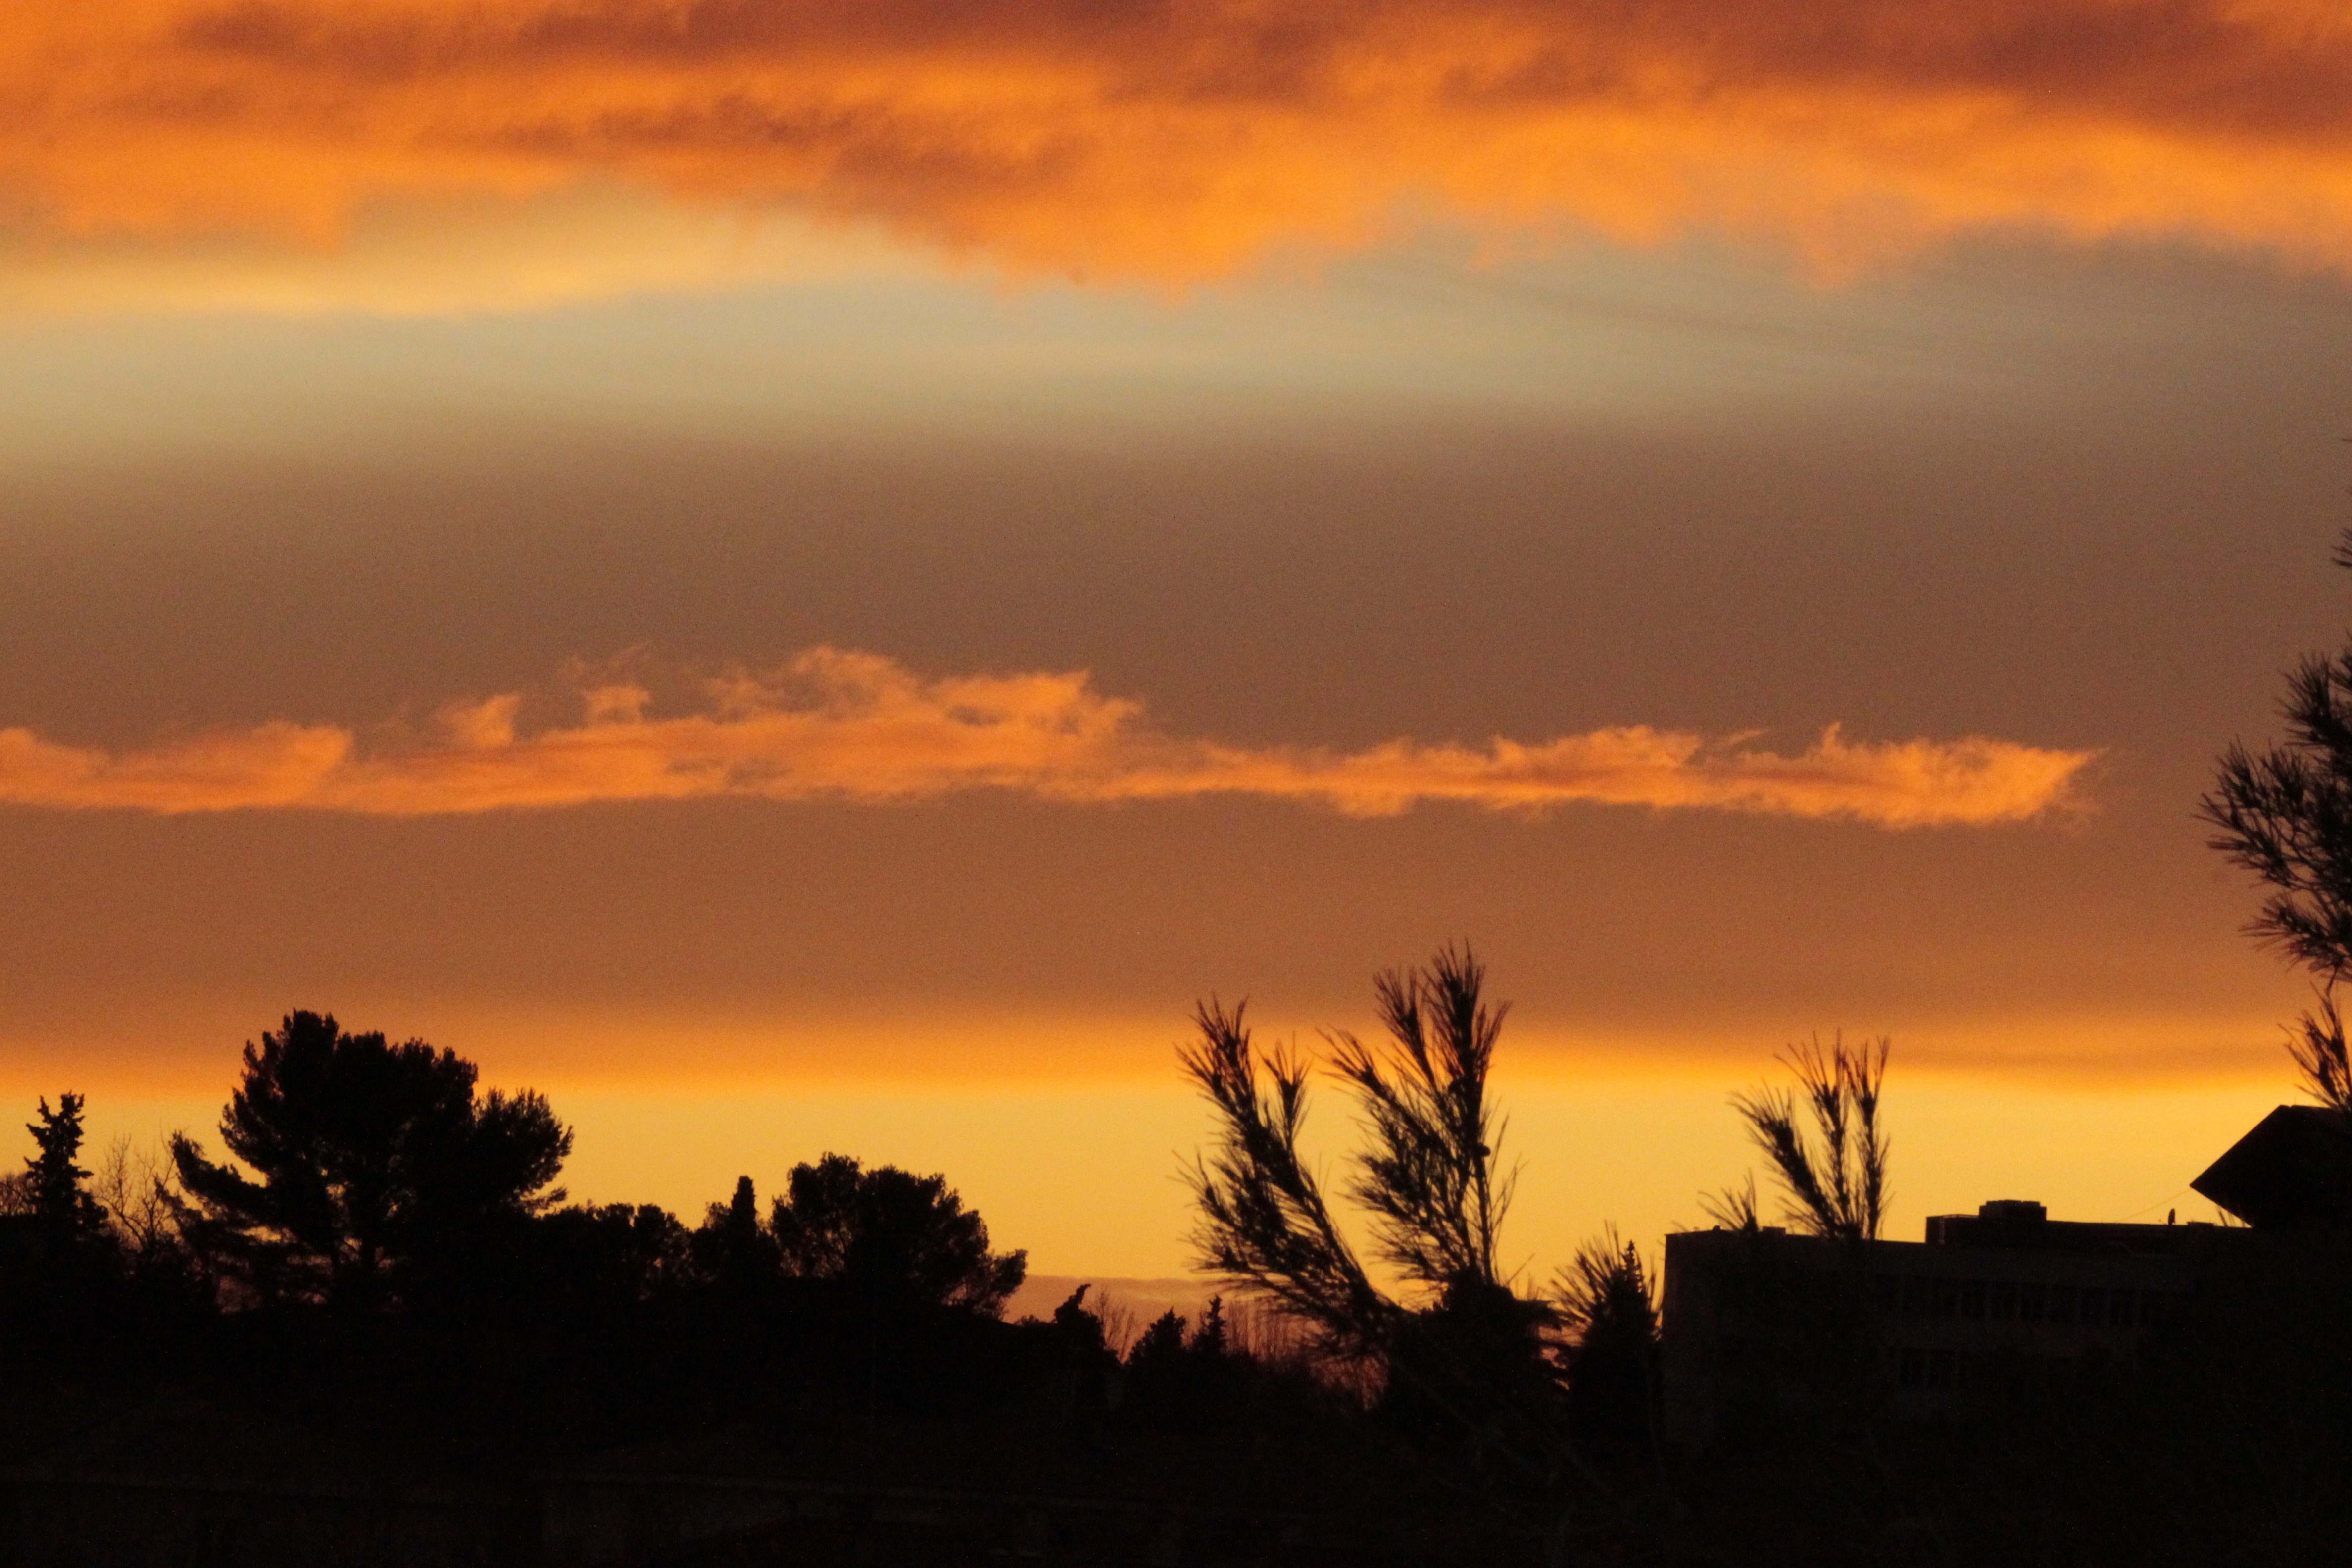
horizon, cloud, sky, sun, sunrise, sunset, field, sunlight, morning, dawn, atmosphere, dusk, evening, savanna, of, afterglow, red sky at morning